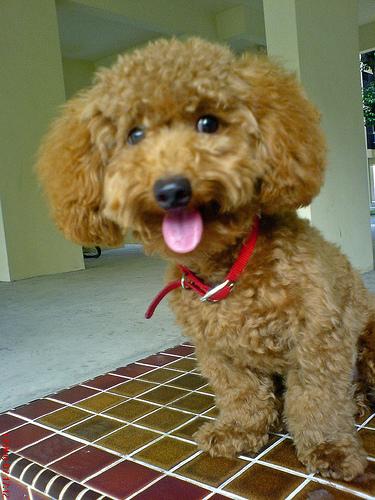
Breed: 2925-n000114-toy_poodle